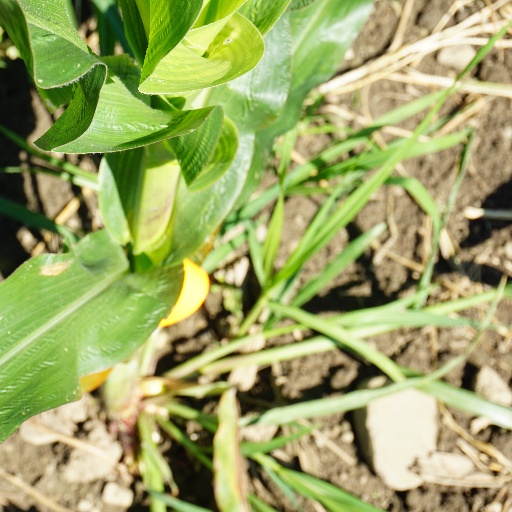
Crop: maize; corn